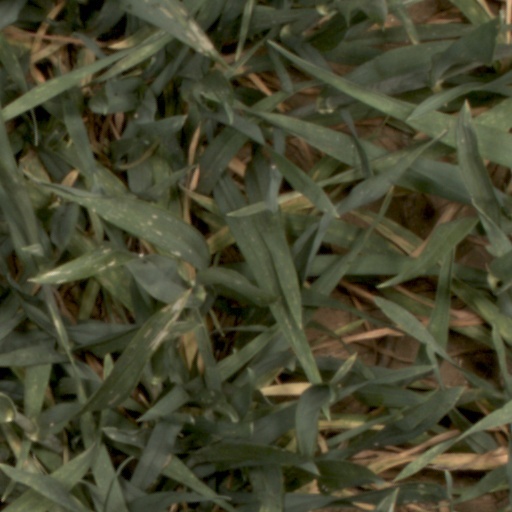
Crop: wheat